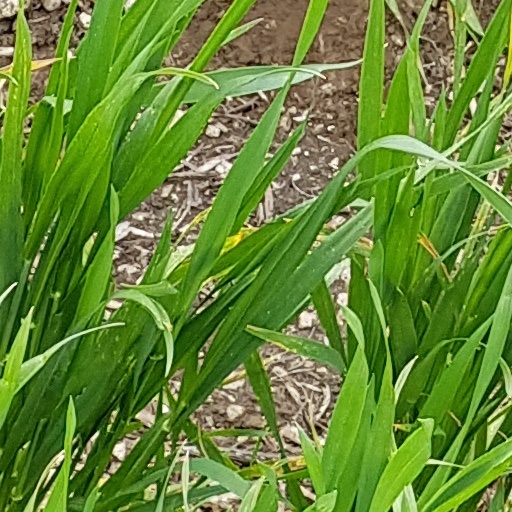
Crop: wheat